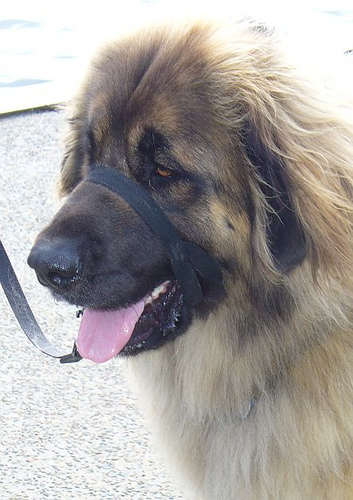
Animal: dog
Breed: leonberger